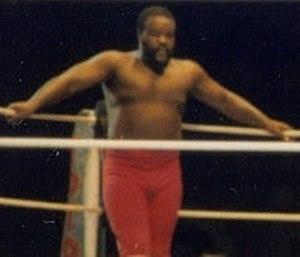
Junkyard Dog, de son vrai nom Sylvester Ritter, est un catcheur américain, principalement connu pour son parcours à la Mid-South Wrestling et à la World Wrestling Federation. Il est l'un des lutteurs les plus charismatiques de son époque, notamment lors de son apogée au début des années 1980. Son style de catch brawling, puissant, à base de coups de poing et de coups de tête, a contribué à sa renommée. Il entrait sur le ring avec une chaîne attachée à un collier de chien autour du cou.